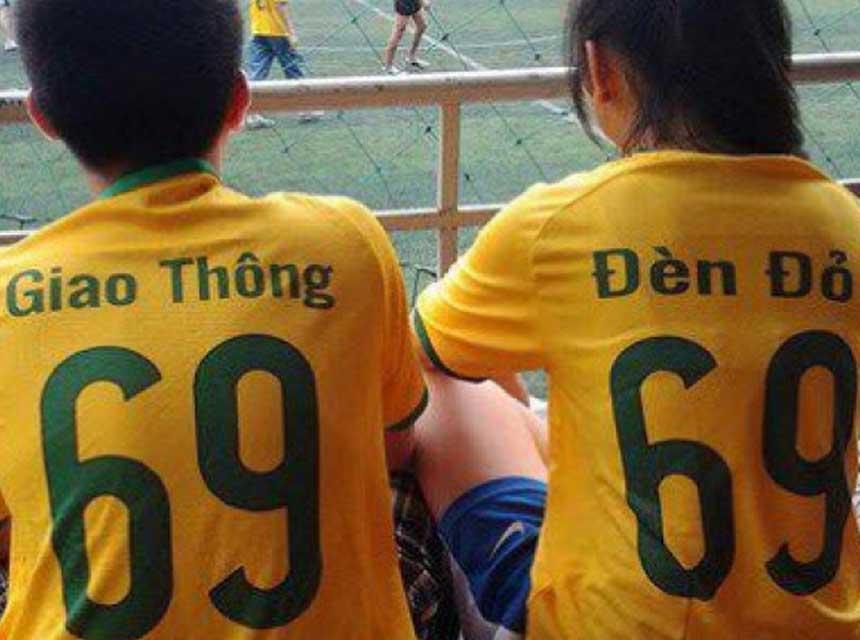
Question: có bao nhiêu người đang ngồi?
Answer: có hai người